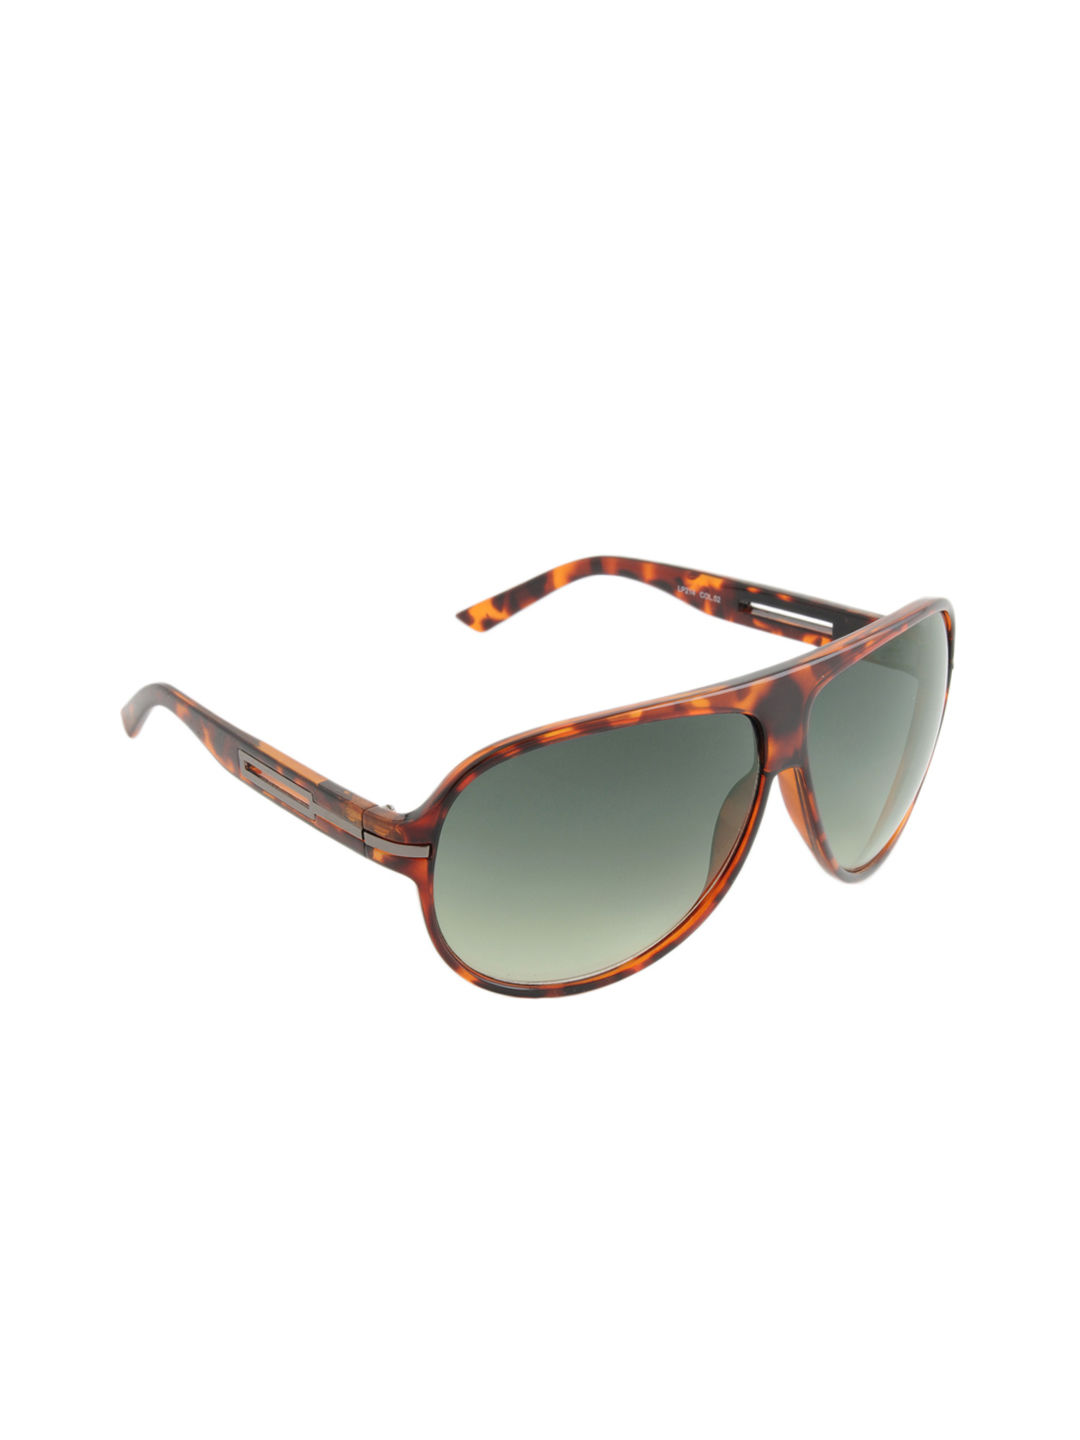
Louis Philippe Men Green Sunglasses
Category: Accessories / Eyewear / Sunglasses
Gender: Men
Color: Green
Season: Winter 2016
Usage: Casual